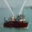
Label: ship